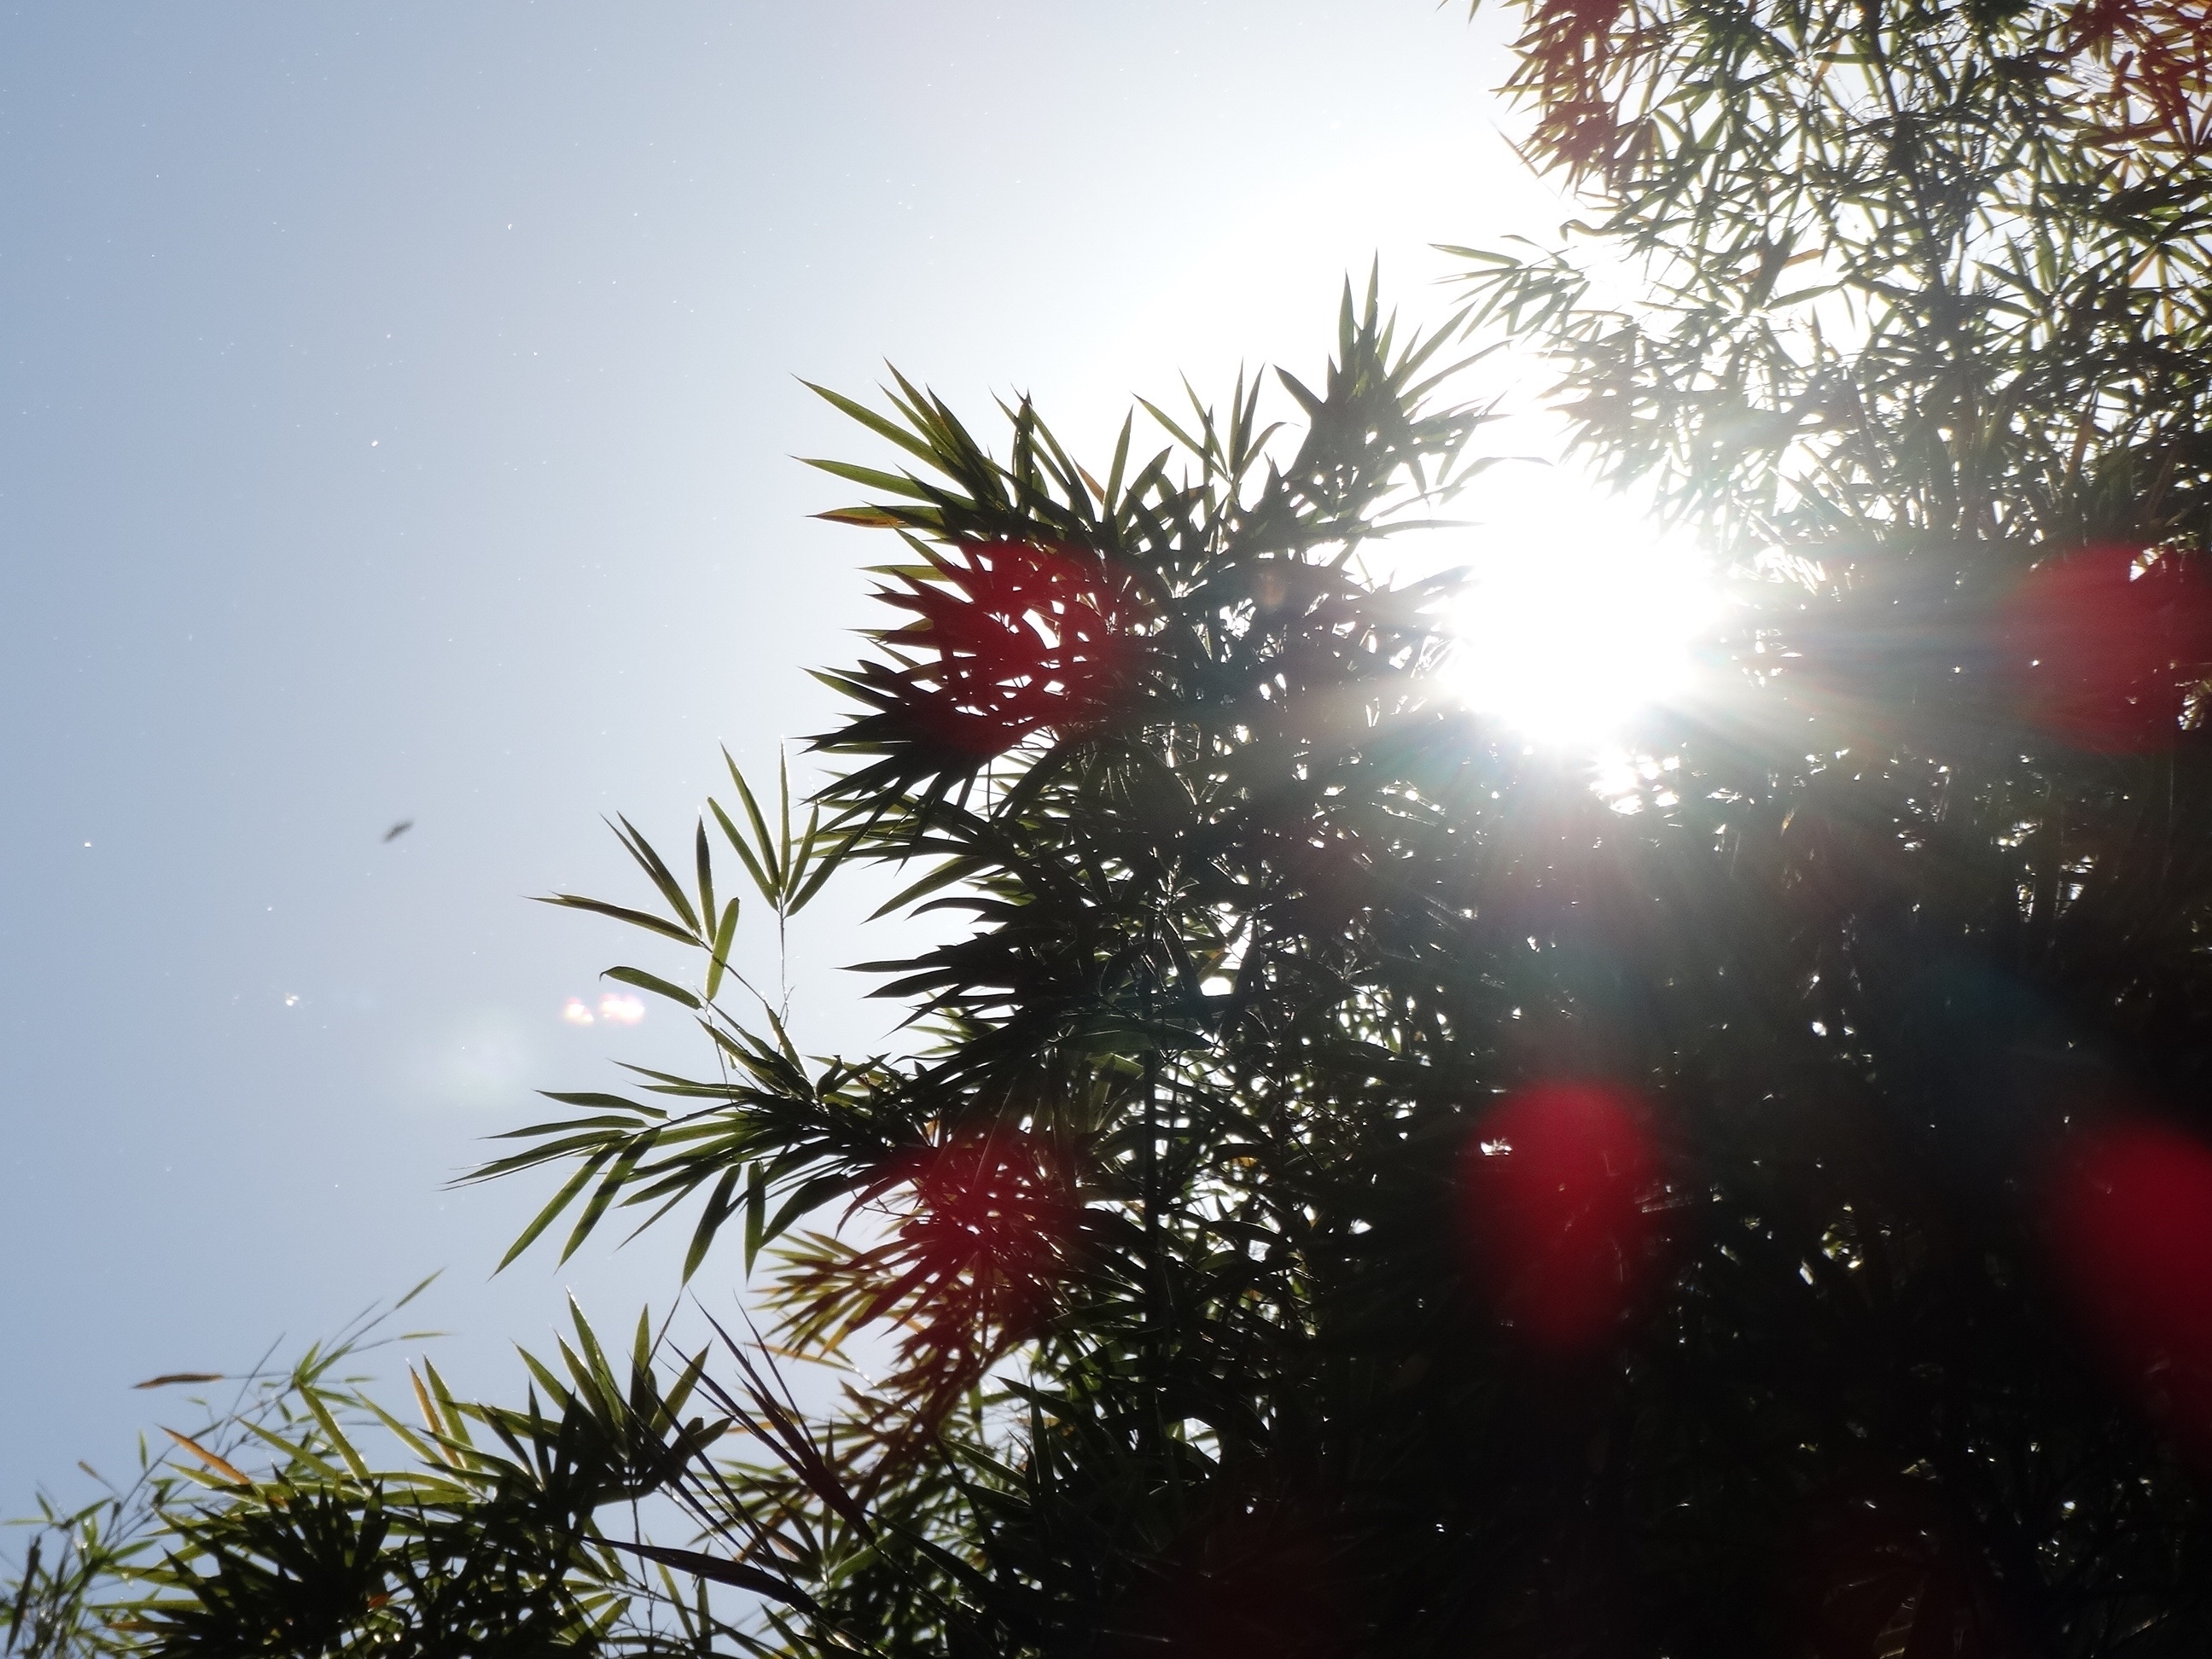
tree, branch, plant, sky, sunlight, leaf, flower, red, fir, christmas tree, woody plant, land plant, arecales